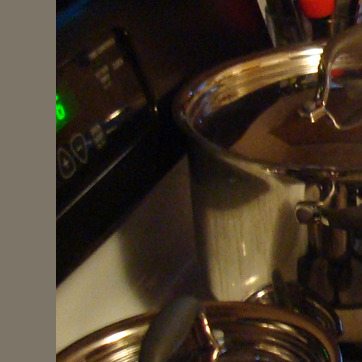
Material: metal